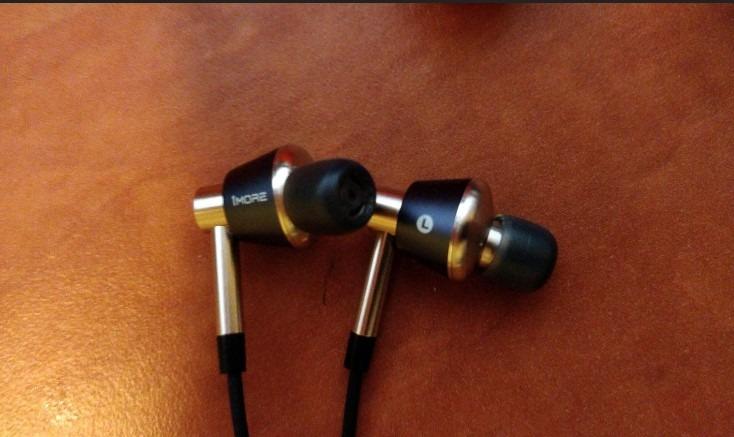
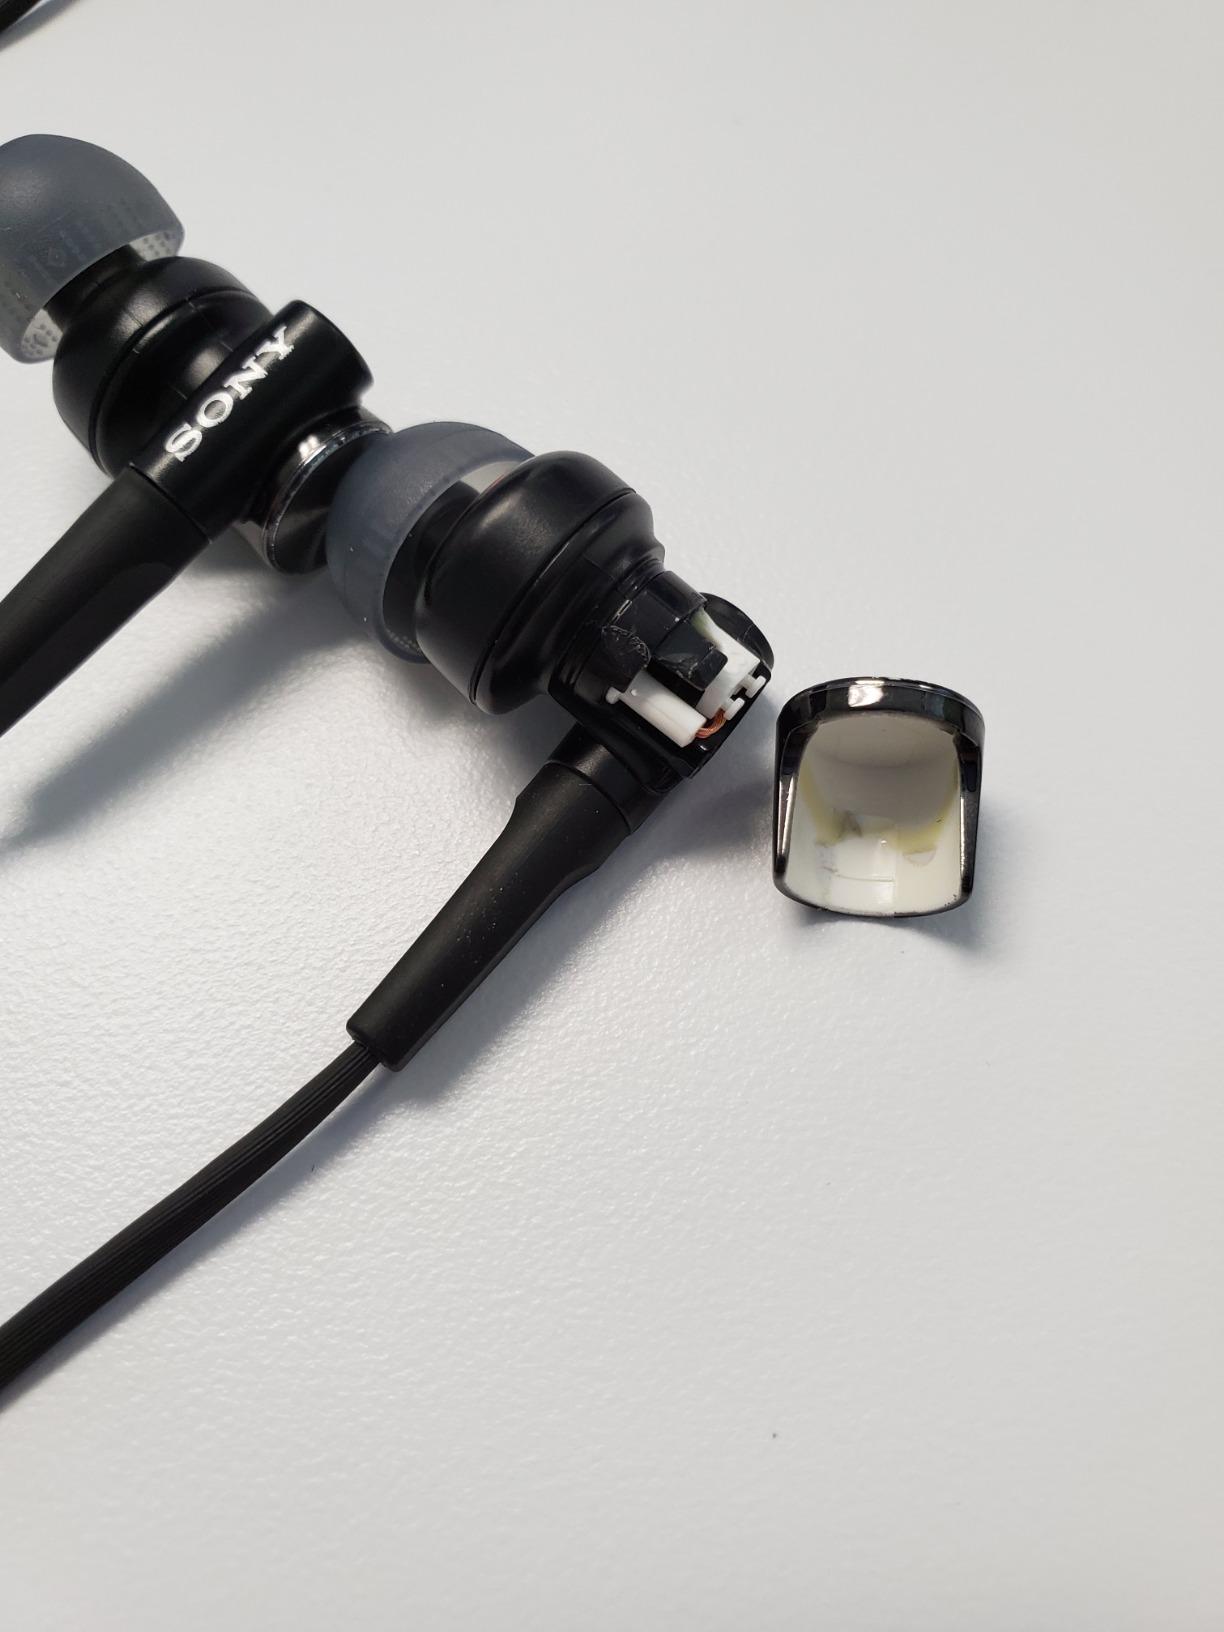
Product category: headphones
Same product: no